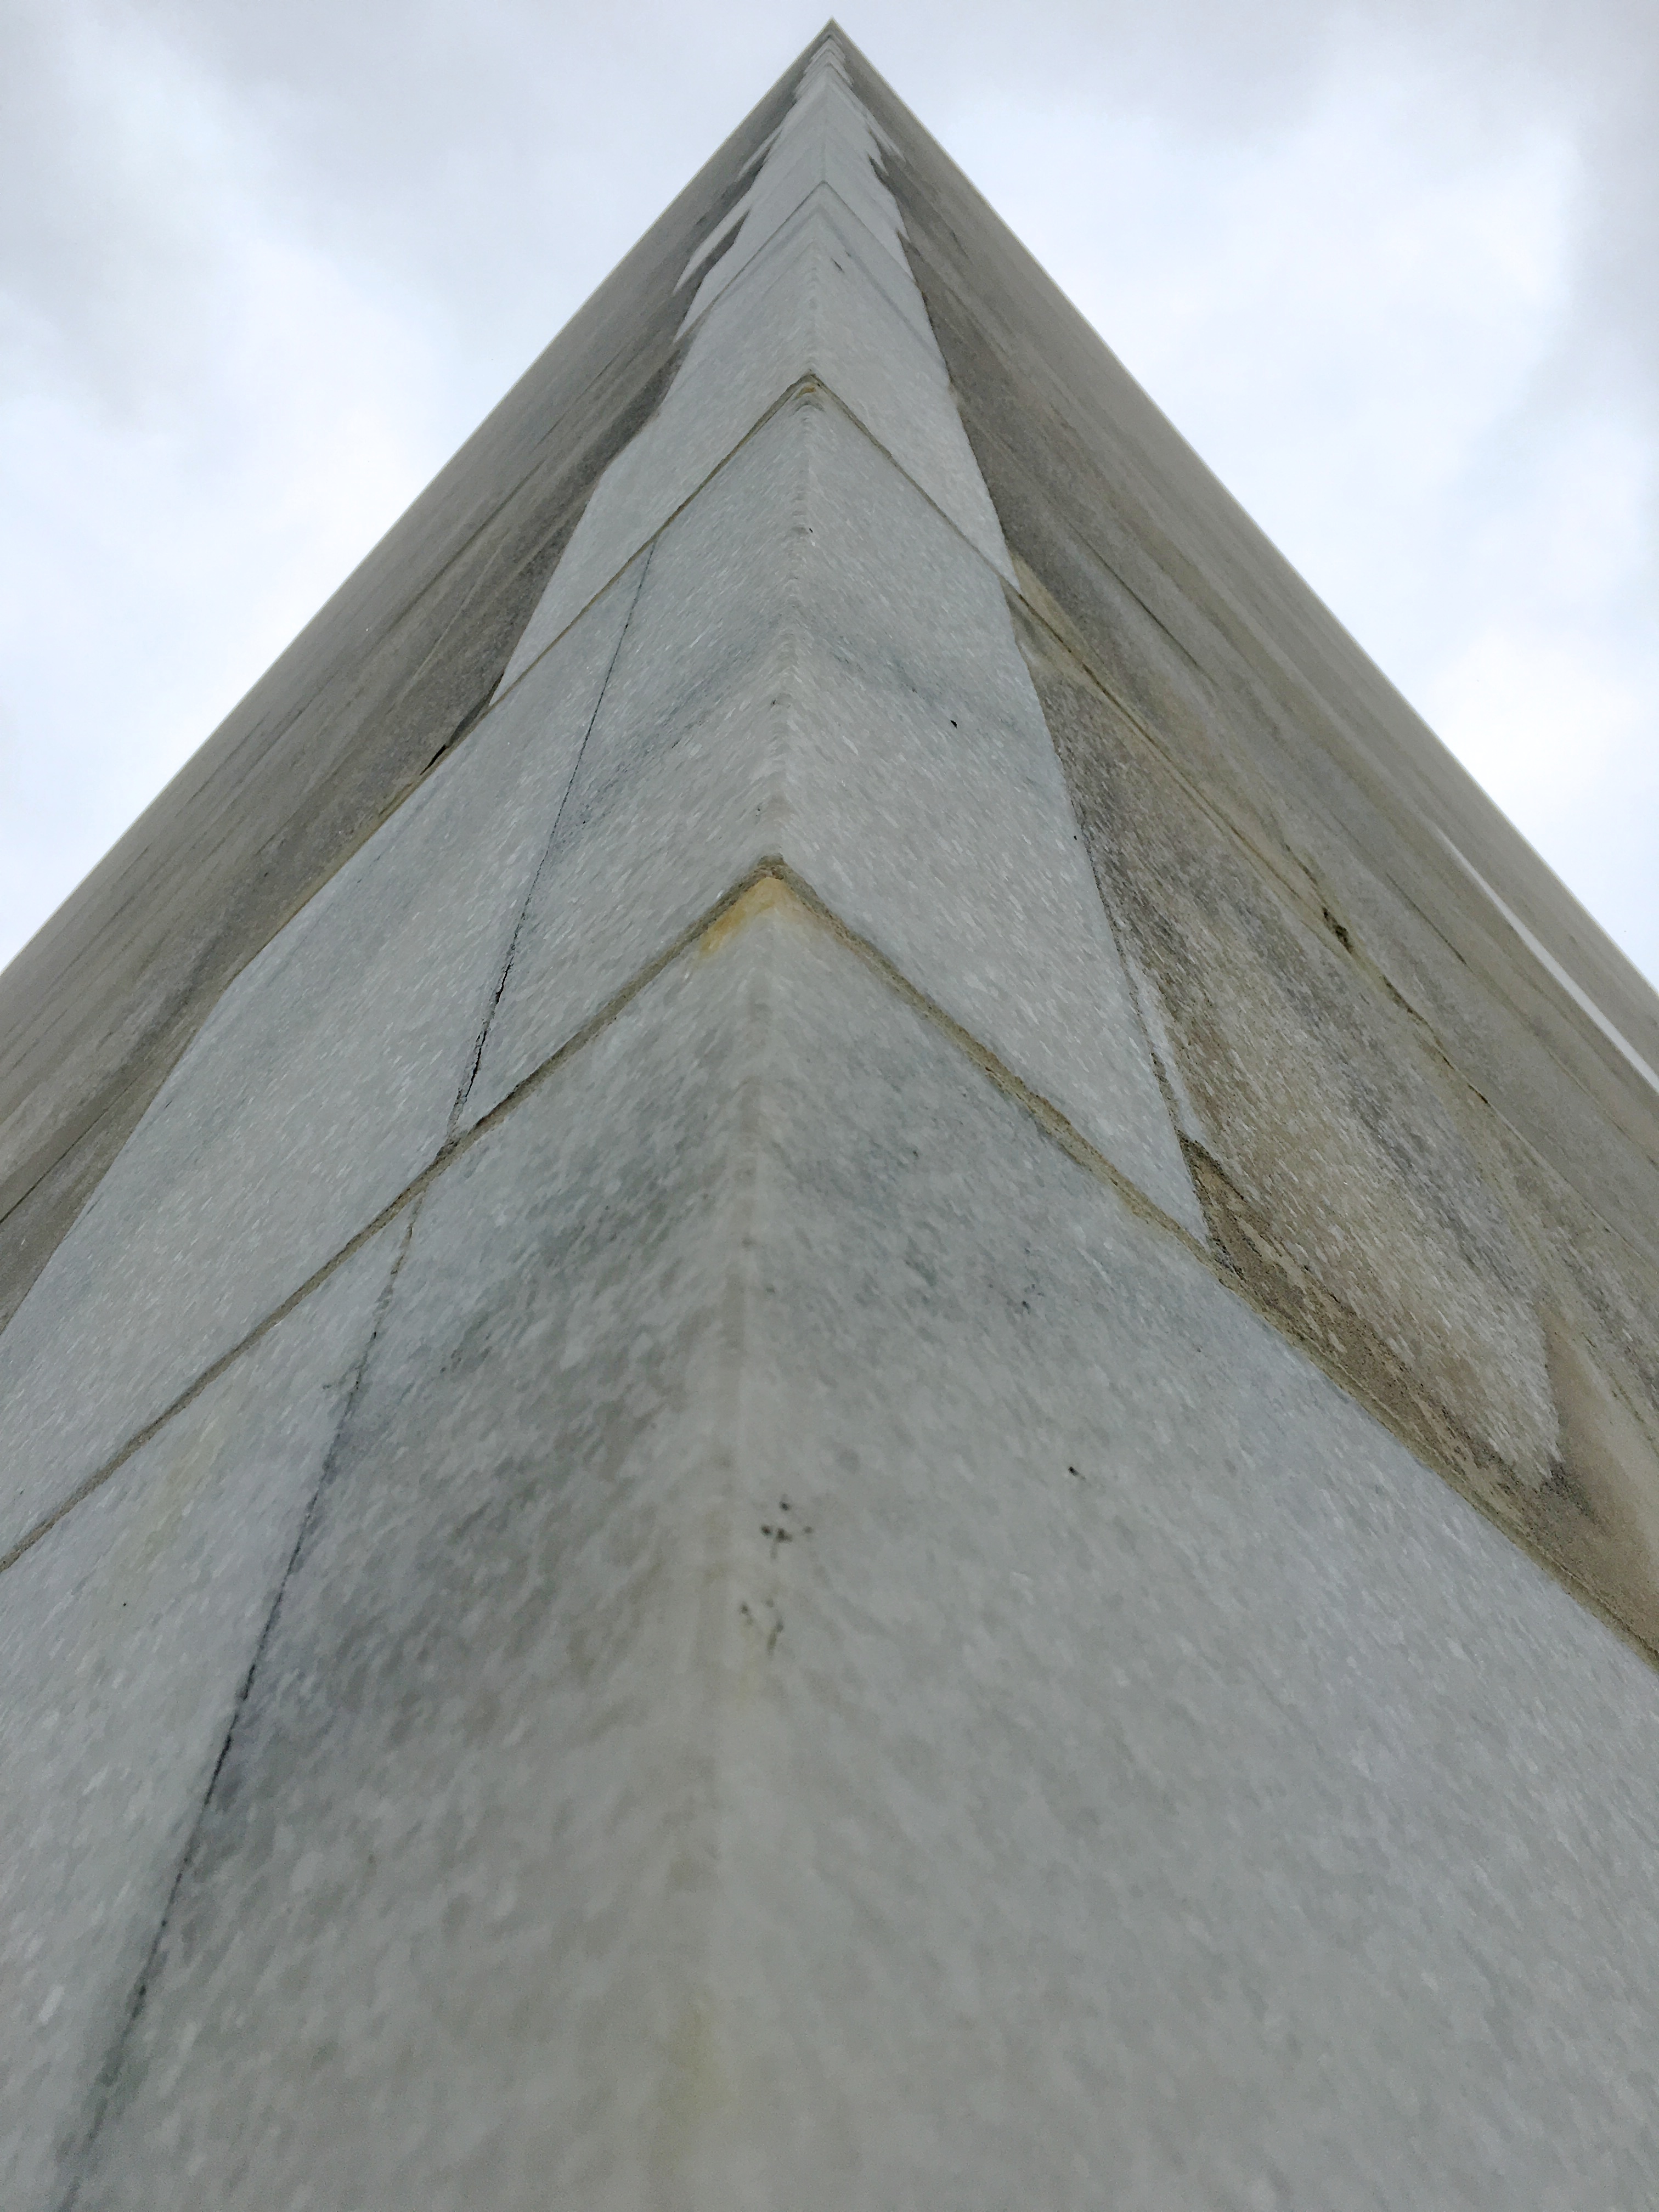
wing, roof, monument, pyramid, chapel